Hà Nam province

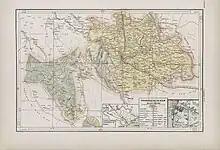
Map of Ha Nam province in 1909

Its name Hà-nam (河 南) means "the south of the river", but it was only grafted from "Hà-nội" and "Nam-định" by the French administrative managers about the early of the 20th century. The territory of this province is not located in the South of any river in fact.